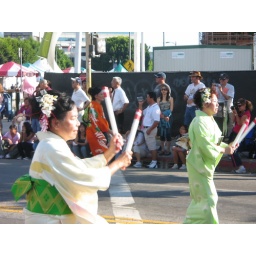
Beautiful film and television actress Tamlyn Tomita is in the background there in the orange kimono